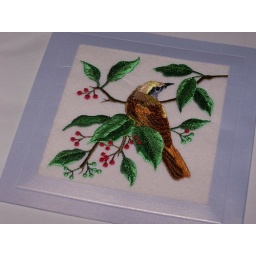
A cute birdie. It's machine embroidered by the way. I might try a similar one though.